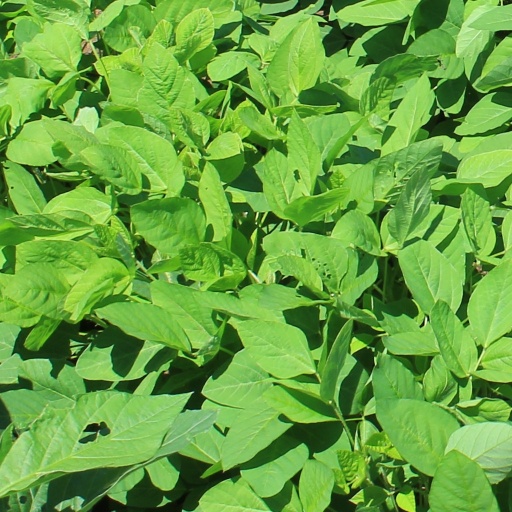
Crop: soybean